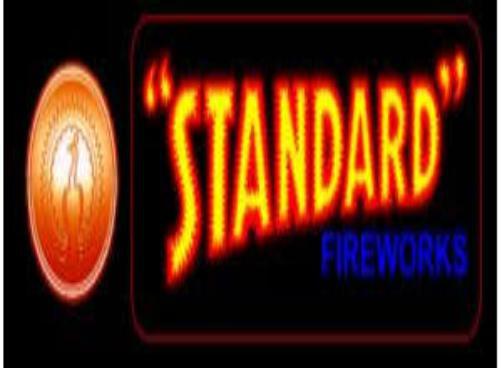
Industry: Leisure